Anca Seidlova

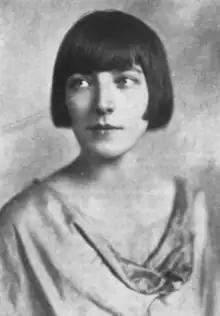
Anca Seidlova, from a 1927 publication

Anca Seidlová was born in Brno, the daughter of Jaroslav Seidl. Her father was a lawyer. She studied with Leoš Janáček at a conservatory in Brno, with Robert Teichmüller in Leipzig, and with Edwin Hughes and Alexander Lambert in New York.